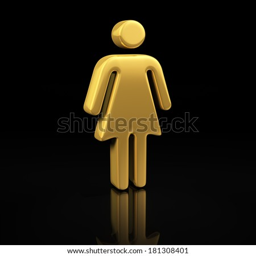
woman gold symbol on a black background with reflection